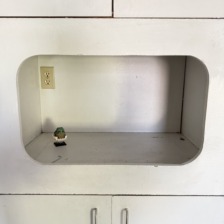
Label: has_baby_yoda